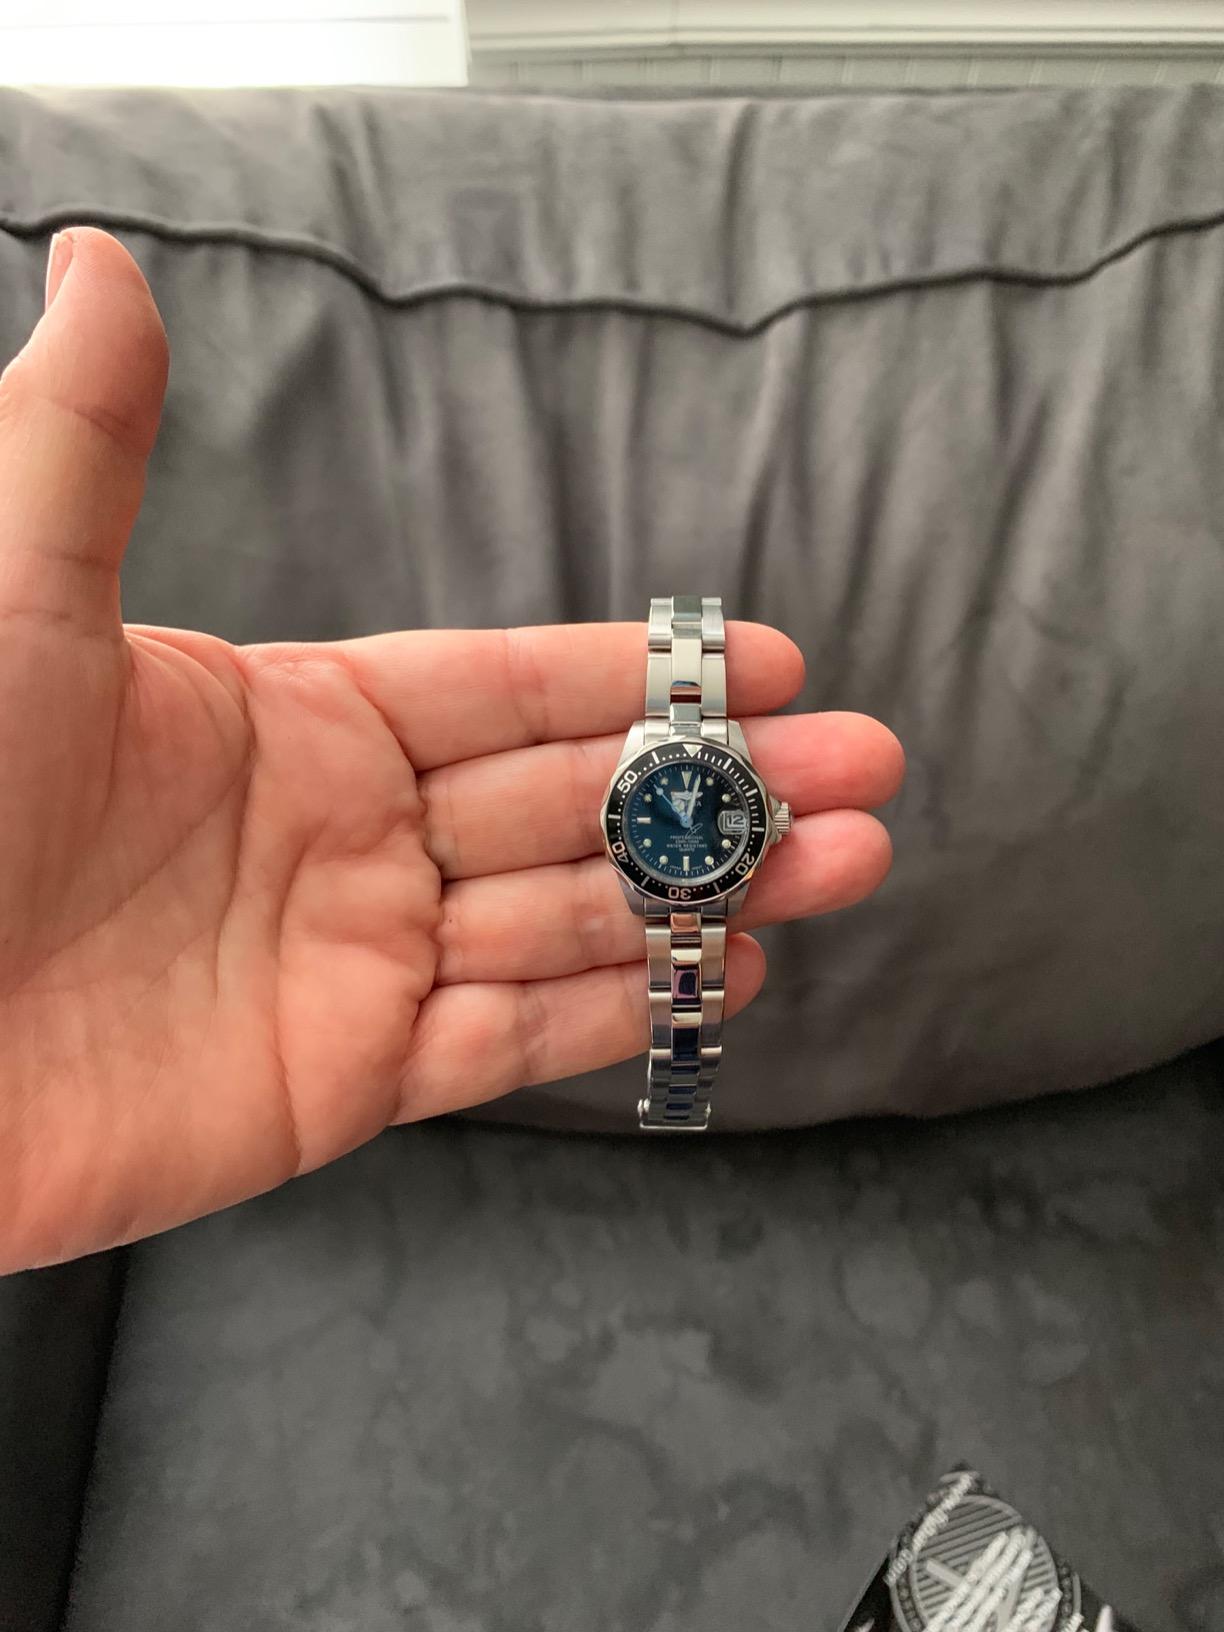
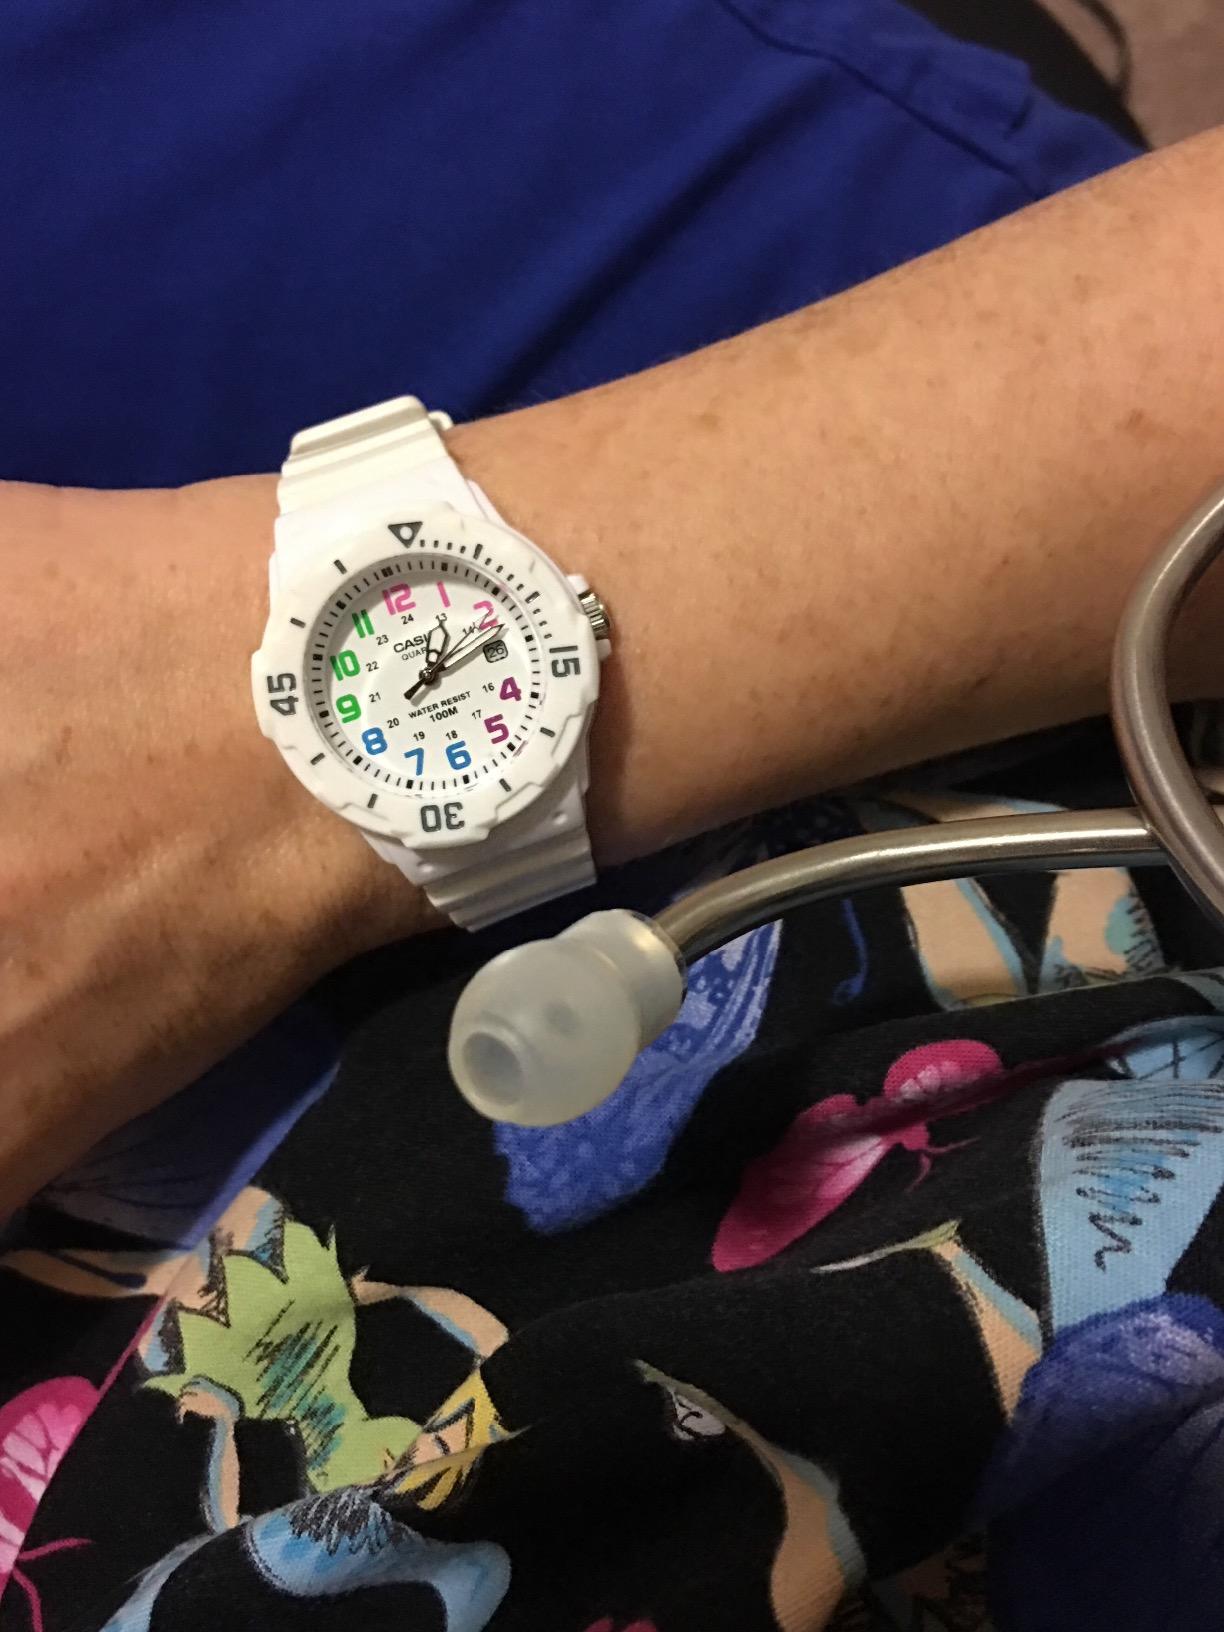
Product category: accessories_watch
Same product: no